Loire-Nieuport 161

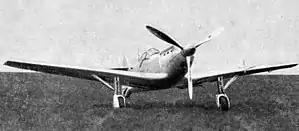

The Loire-Nieuport 161 was a single-seat, single-engine, all-metal, low-wing monoplane fighter designed and built in France in 1935 to compete for a government contract. Accidents delayed its development and only three prototypes were completed.